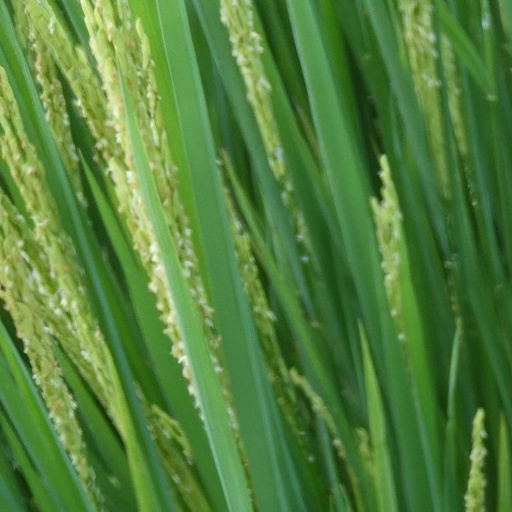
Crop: rice